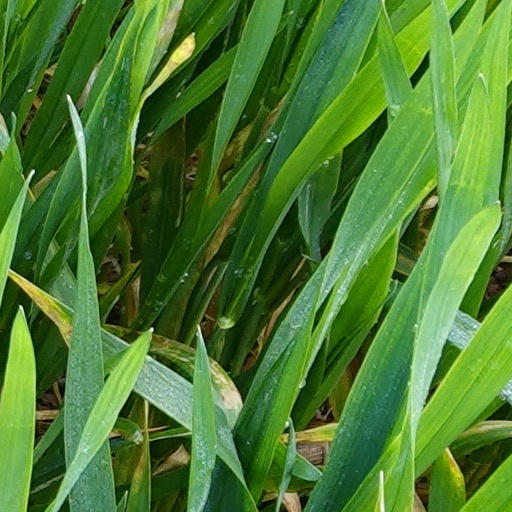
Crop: wheat